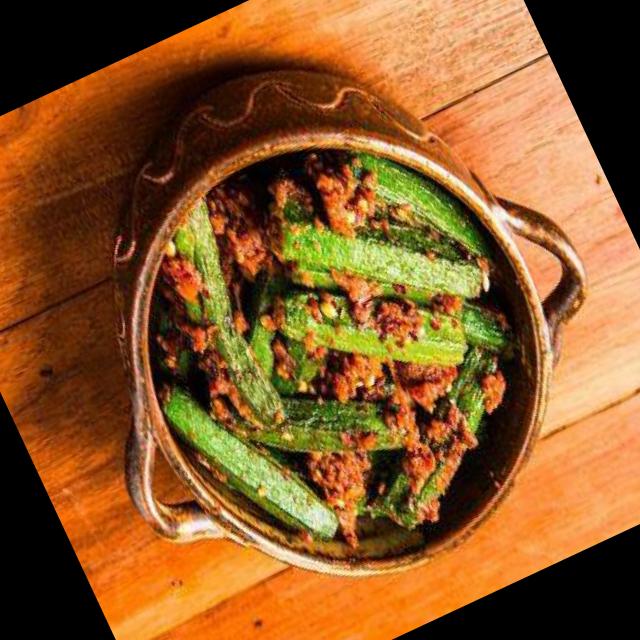
Dish: bhindi_masala